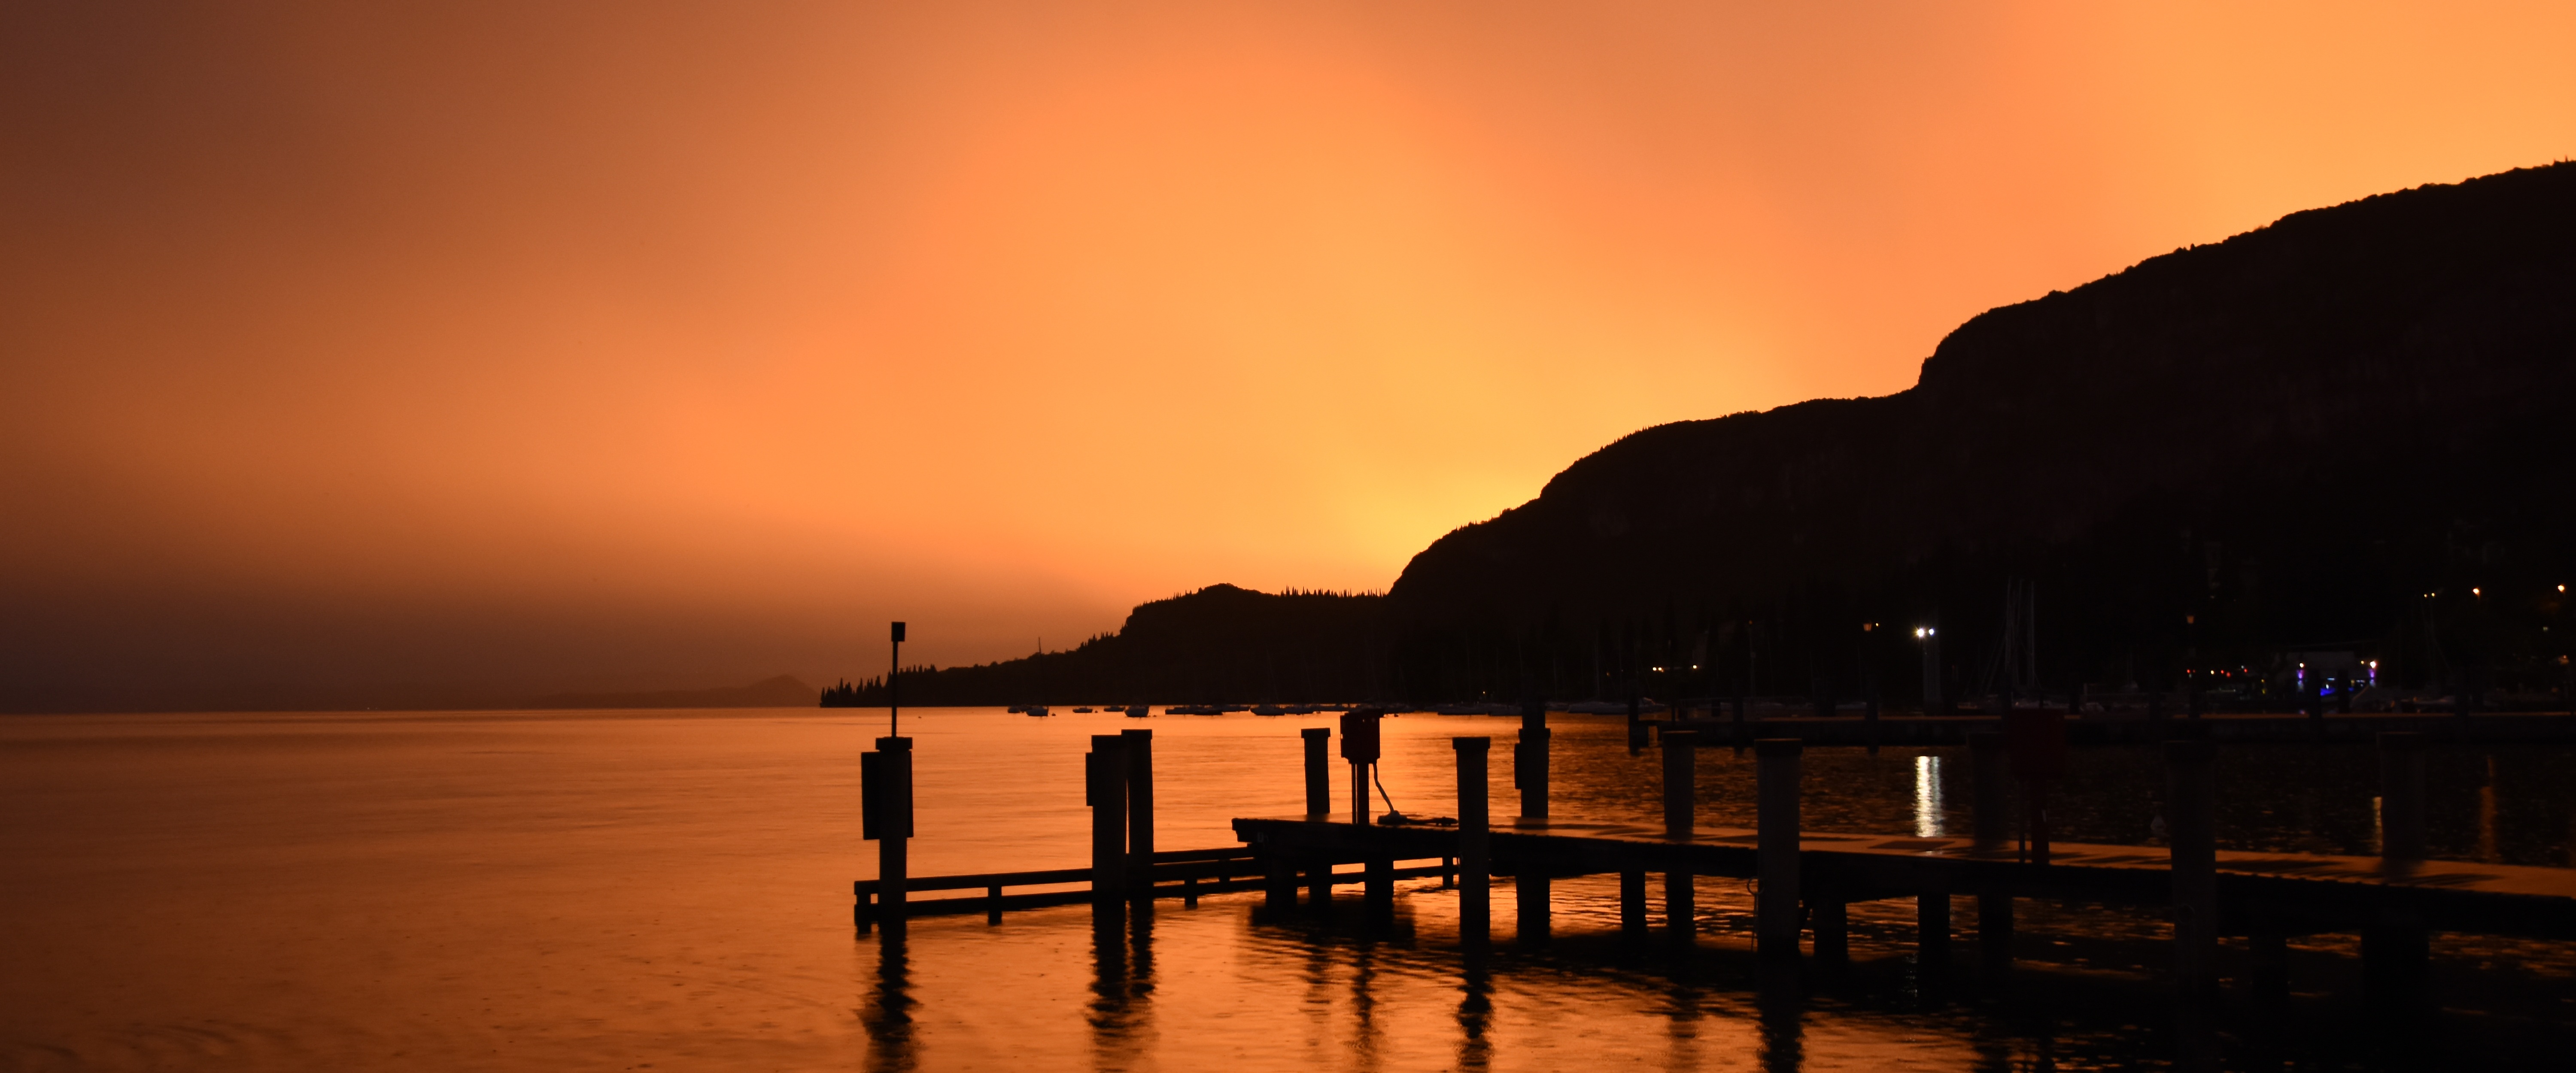
sea, coast, ocean, horizon, sunrise, sunset, morning, dawn, dusk, evening, reflection, bay, garda, cinematic, afterglow